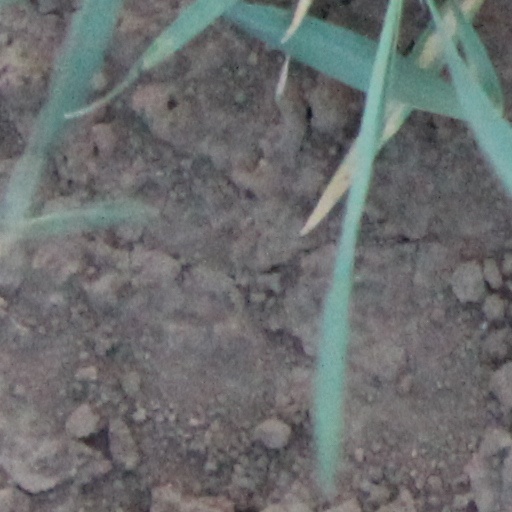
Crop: wheat